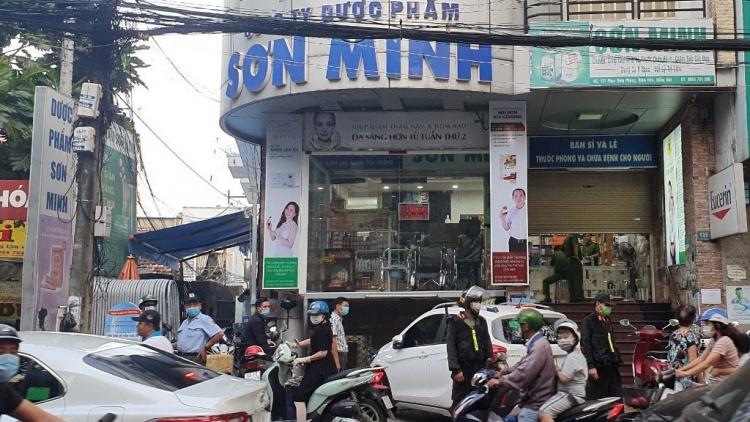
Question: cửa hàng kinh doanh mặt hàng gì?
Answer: cửa hàng kinh doanh dược phẩm